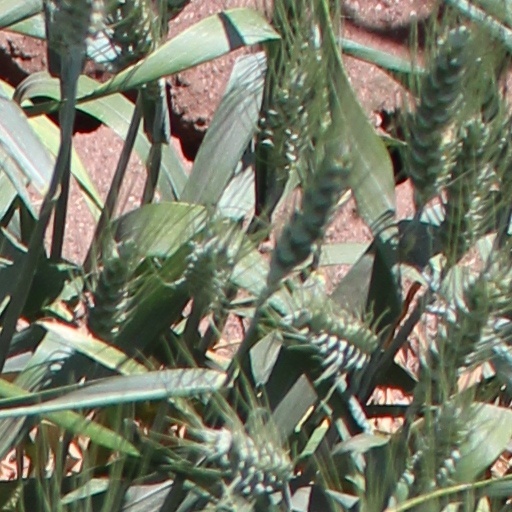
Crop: wheat